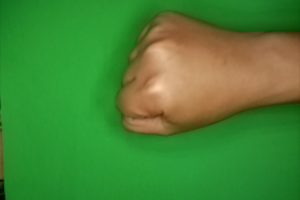
Label: rock